Glödis

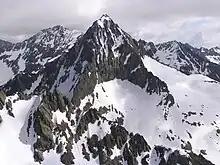
The Glödis seen from the ridge of Debantgrat to the southwest

The Glödis is one of the most regularly formed summits in the Schober Group in East Tyrol, hence its sobriquet, the "Matterhorn of the Schober Group". It is an impressive sight both from the Debanttal valley and the valley of Kalser Lesachtal.